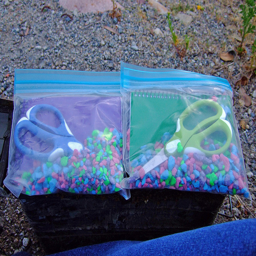
Two plastic bags filled with confetti and scissors.
Two baggies containing colored gravel and scissors sit upon a box.
Two bags full of colorful beads and scissors.
There are two storage bags with scissors are other things outside.
bagged scissors and color rocks set on a box